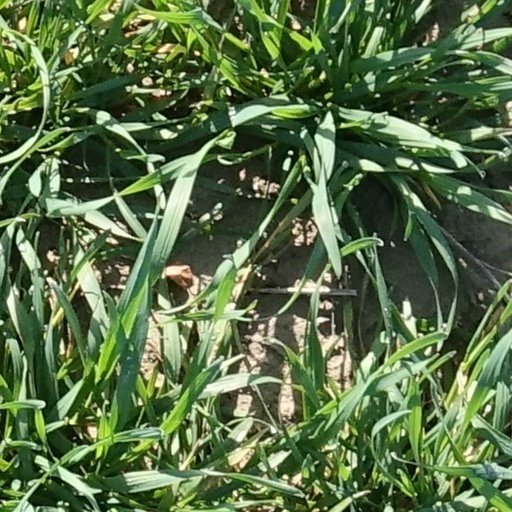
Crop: wheat